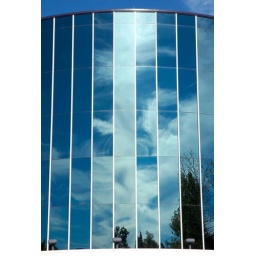
The curved, glass from of the First Citizens Bank main office in Garner, NC